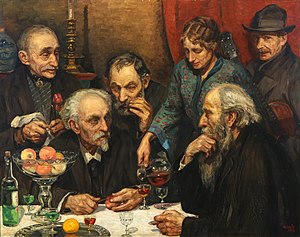
Wilfred Glud
Wilfred Glud, Kunstnerkomsammen, 1915